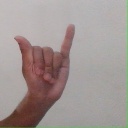
अक्षर: य